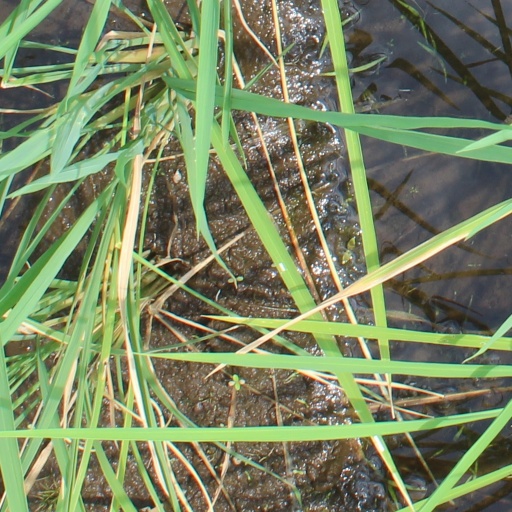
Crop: rice